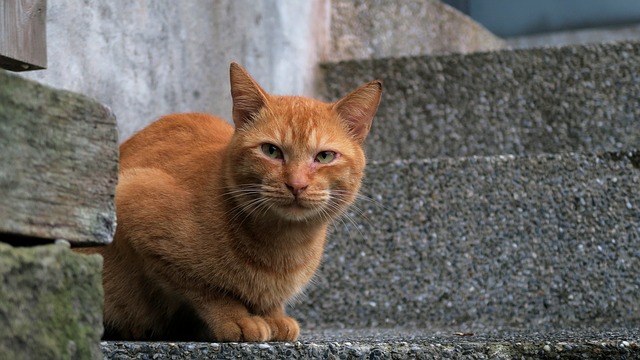
Label: cat